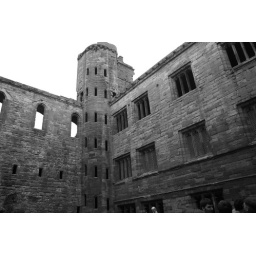
The palace in black and white